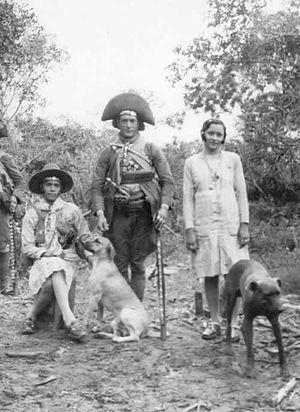
Virgulino Ferreira da Silva, mieux connu sous le nom de Lampião, né le 7 juin 1897 près de Serra Talhada et mort le 28 juillet 1938 à Poço Redondo dans le Sergipe, est un chef des bandits comptant parmi les plus célèbres du Cangaço, une forme de banditisme endémique au Nord-Est du Brésil dans les années 1920 et 1930.
Benjamin Abrahão Botto est un photographe syro-libano-brésilien.